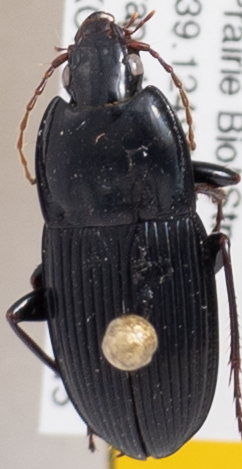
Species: Pterostichus permundus
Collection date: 2021-09-15
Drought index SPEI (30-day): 0.39
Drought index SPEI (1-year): -0.24
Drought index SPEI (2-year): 0.072